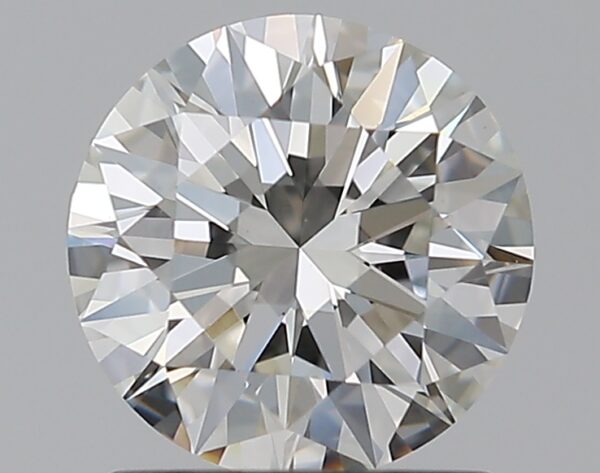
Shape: round
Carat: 1.01
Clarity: VS1
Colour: H
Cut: EX
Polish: EX
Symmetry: EX
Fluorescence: N
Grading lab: GIA
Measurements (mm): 6.43 x 6.47 x 3.96